Cândido de Faria

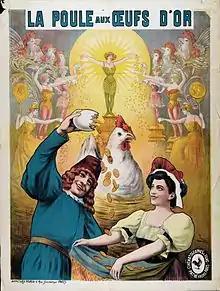
Poster by Faria for "La poule aux oeufs d'or" (1905), a French silent film directed by Gabriel Moreau (?) and Gaston Velle for Pathé Frères. Collection EYE Film Institute Netherlands.

Cândido Aragonez de Faria (artist's name Faria, 12 August 1849 in Laranjeiras, Sergipe (Brasil) – 17 December 1911 in Paris) was a Brazilian caricaturist, painter, lithographer and poster designer who emigrated to France in 1882. Faria designed posters for performers in café-chantants and the cinema but also for music scores (lithographies in small and large formats). The collective art work of his workshop, which continued after his death, was signed "Atelier Faria".